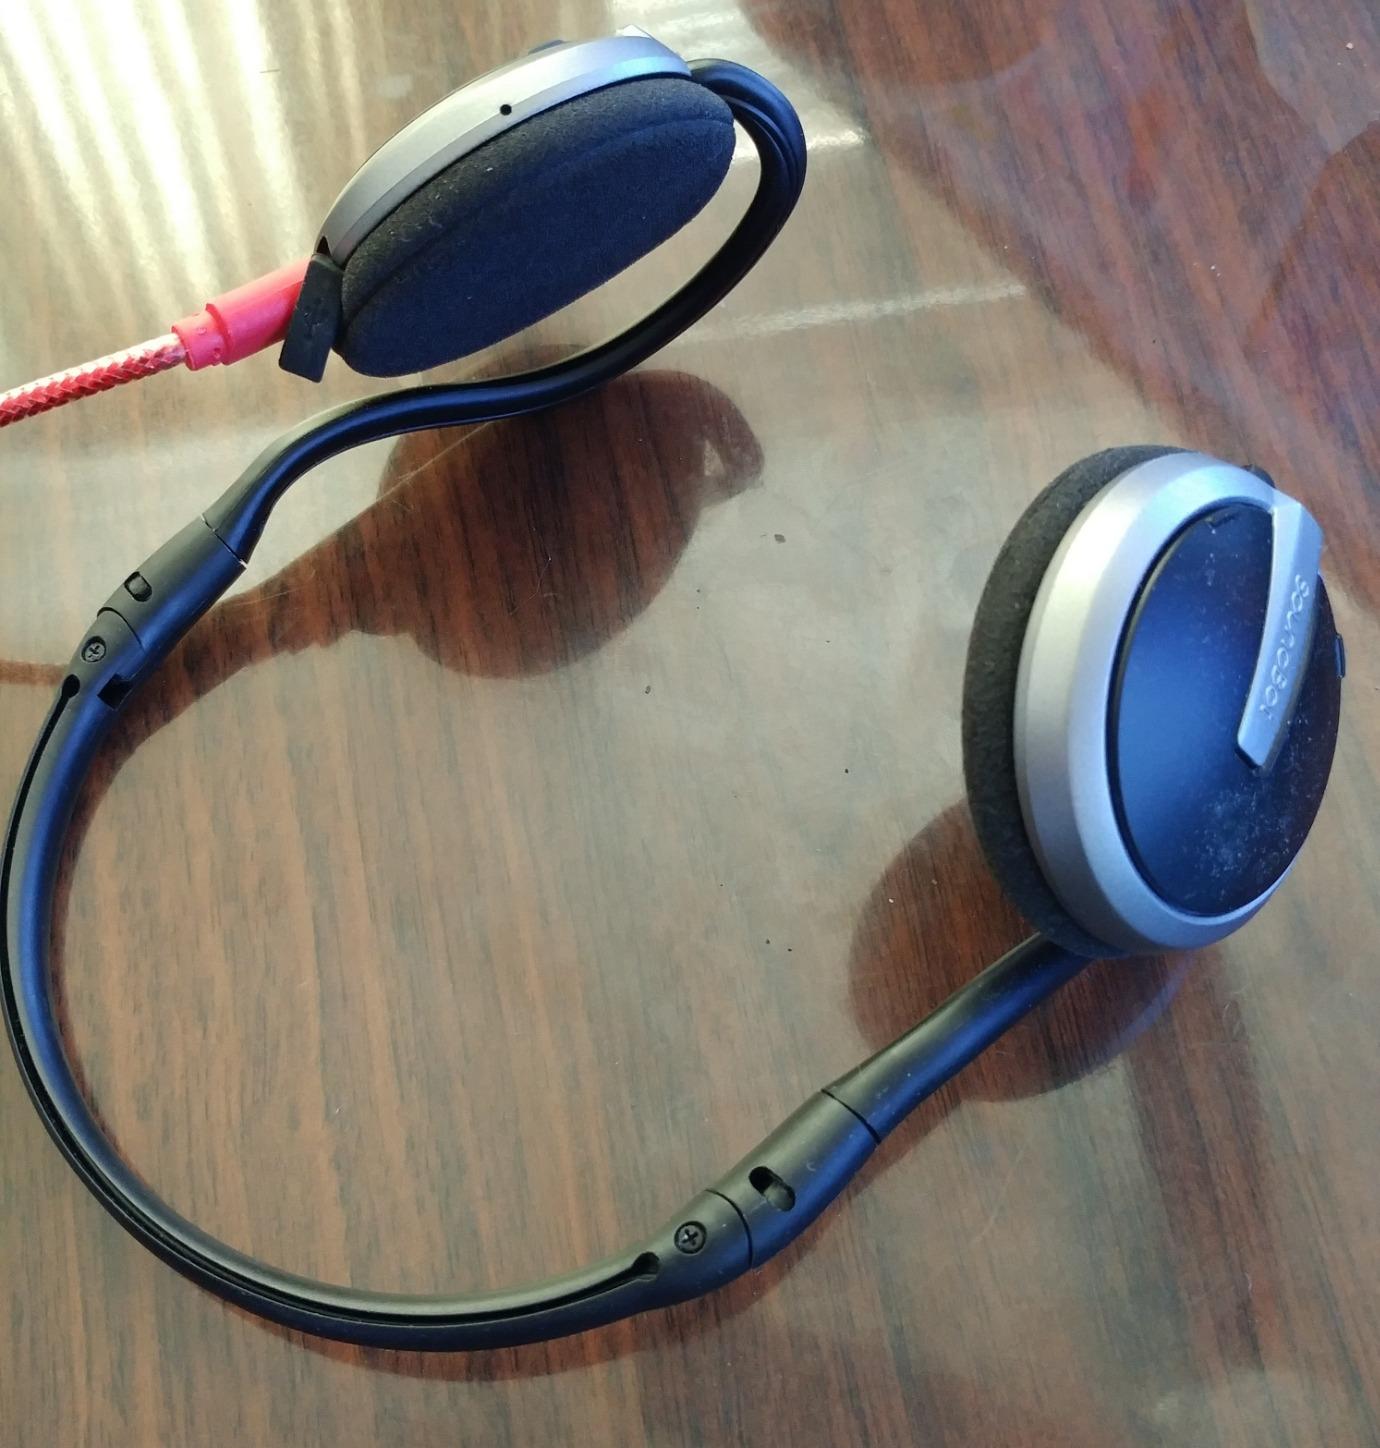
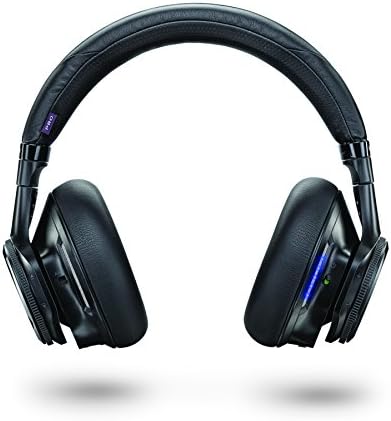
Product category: headphones
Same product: no